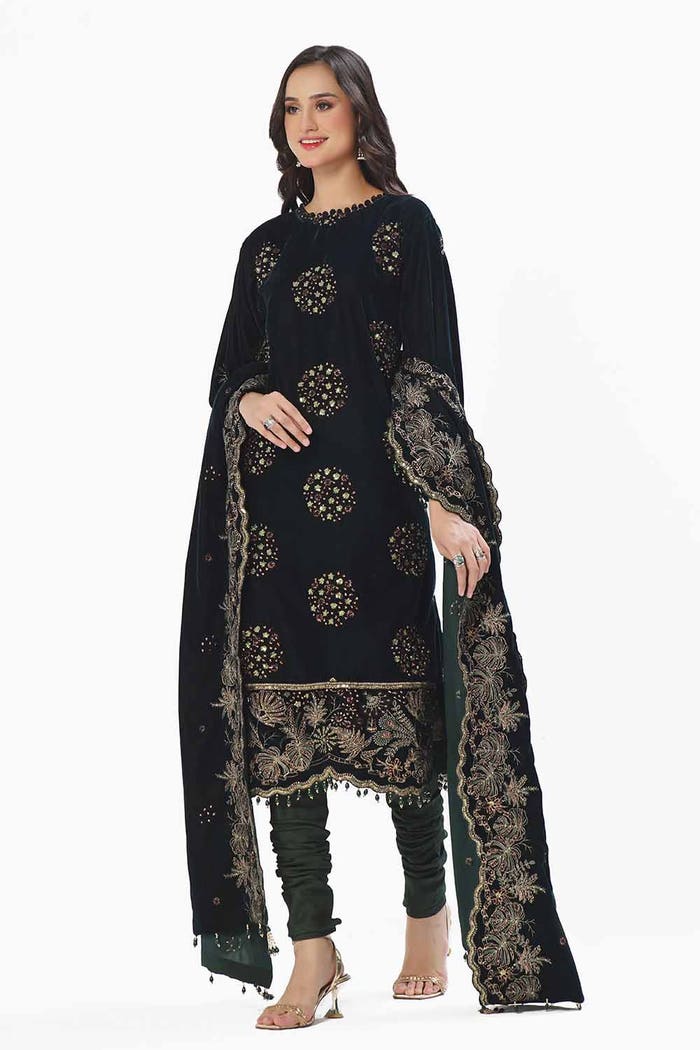
black embroidered chiffon salwar suit